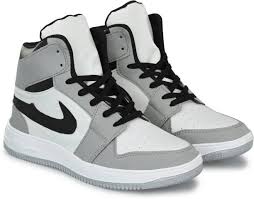
Label: Boat